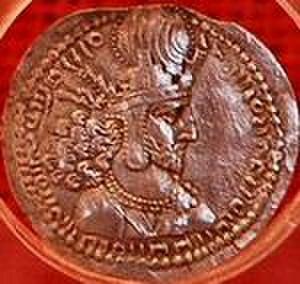
Pièce du règne de Shapur Ier
L’art sassanide regroupe la production artistique qui a lieu en Perse durant la dynastie éponyme, c’est-à-dire entre le IIIᵉ et le VIIᵉ siècle de l'ère chrétienne. Elle se distingue par une production artistique très développée, permise par la richesse de l'empire sassanide et sa position entre l'Empire romain à l'ouest et la Chine à l'est, au carrefour des échanges matériels et culturels entre de nombreuses civilisations. Avec les échanges qui avaient lieu entre le monde occidental, le monde asiatique et l'Iran, les Sassanides ont évidemment eu une importante influence sur les civilisations qui leur étaient contemporaines. La dynastie tente de s’affranchir de l’art hellénistique, par réaction avec la dynastie précédente des Arsacides. Le plus grand héritage Sassanide se trouve dans l’art islamique car la conquête arabe a complètement intégré l’empire.
Bishapour est une ancienne cité sassanide, à 23 km de Kazerun, dans le Fars, en Iran. La ville se trouvait sur la route reliant les villes d’Istakhr et Ctésiphon.